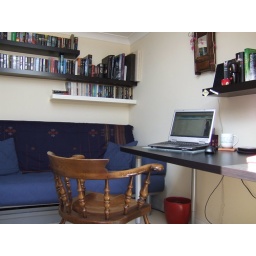
The sofa bed is available for bookings, should anyone ever be in the area...